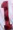
Number: 1